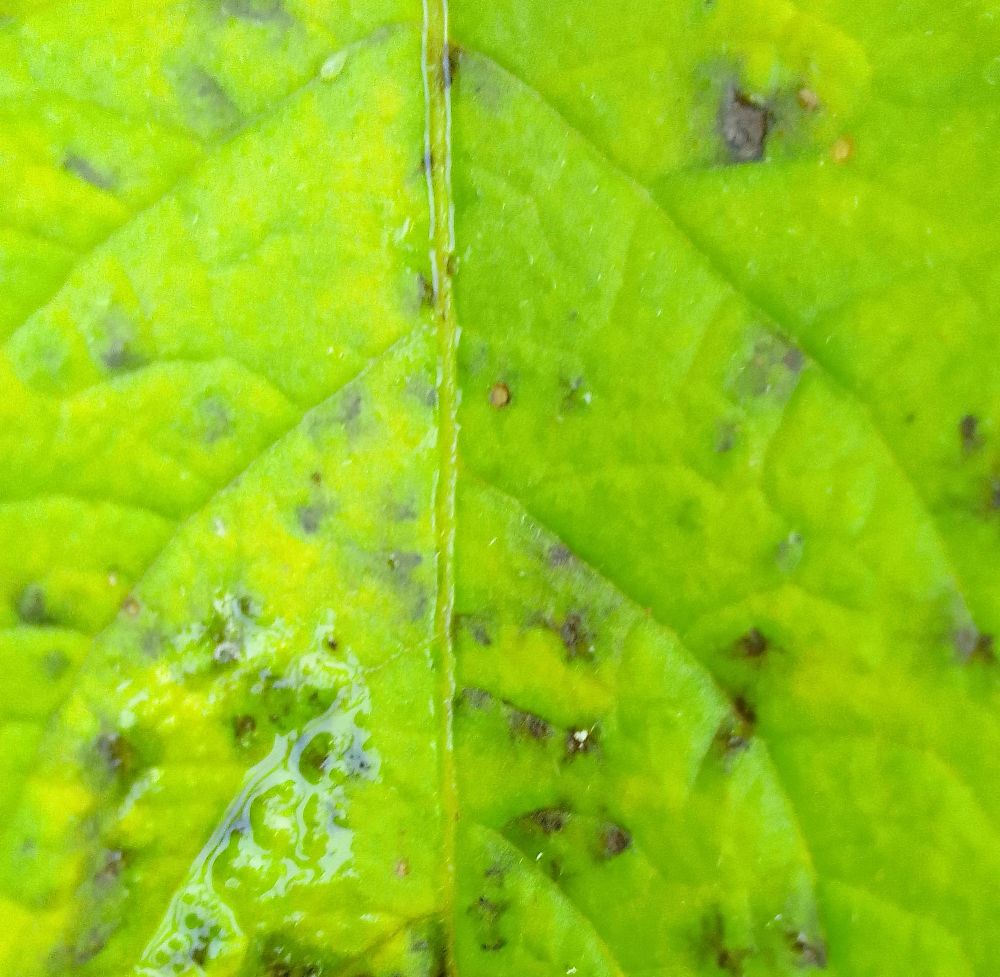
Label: Early blight